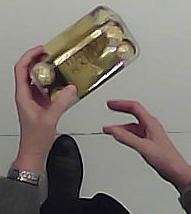
Product: rocher_chocolate